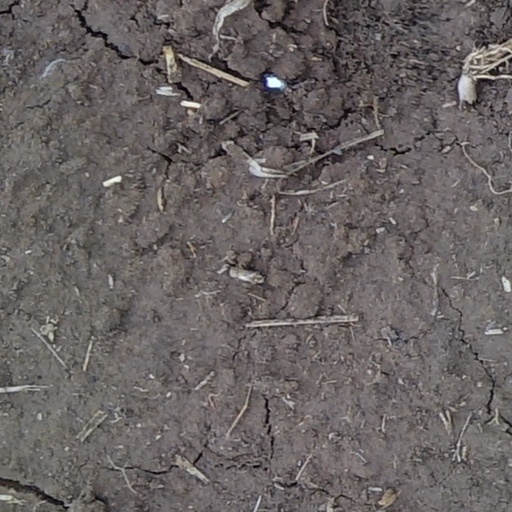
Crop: wheat